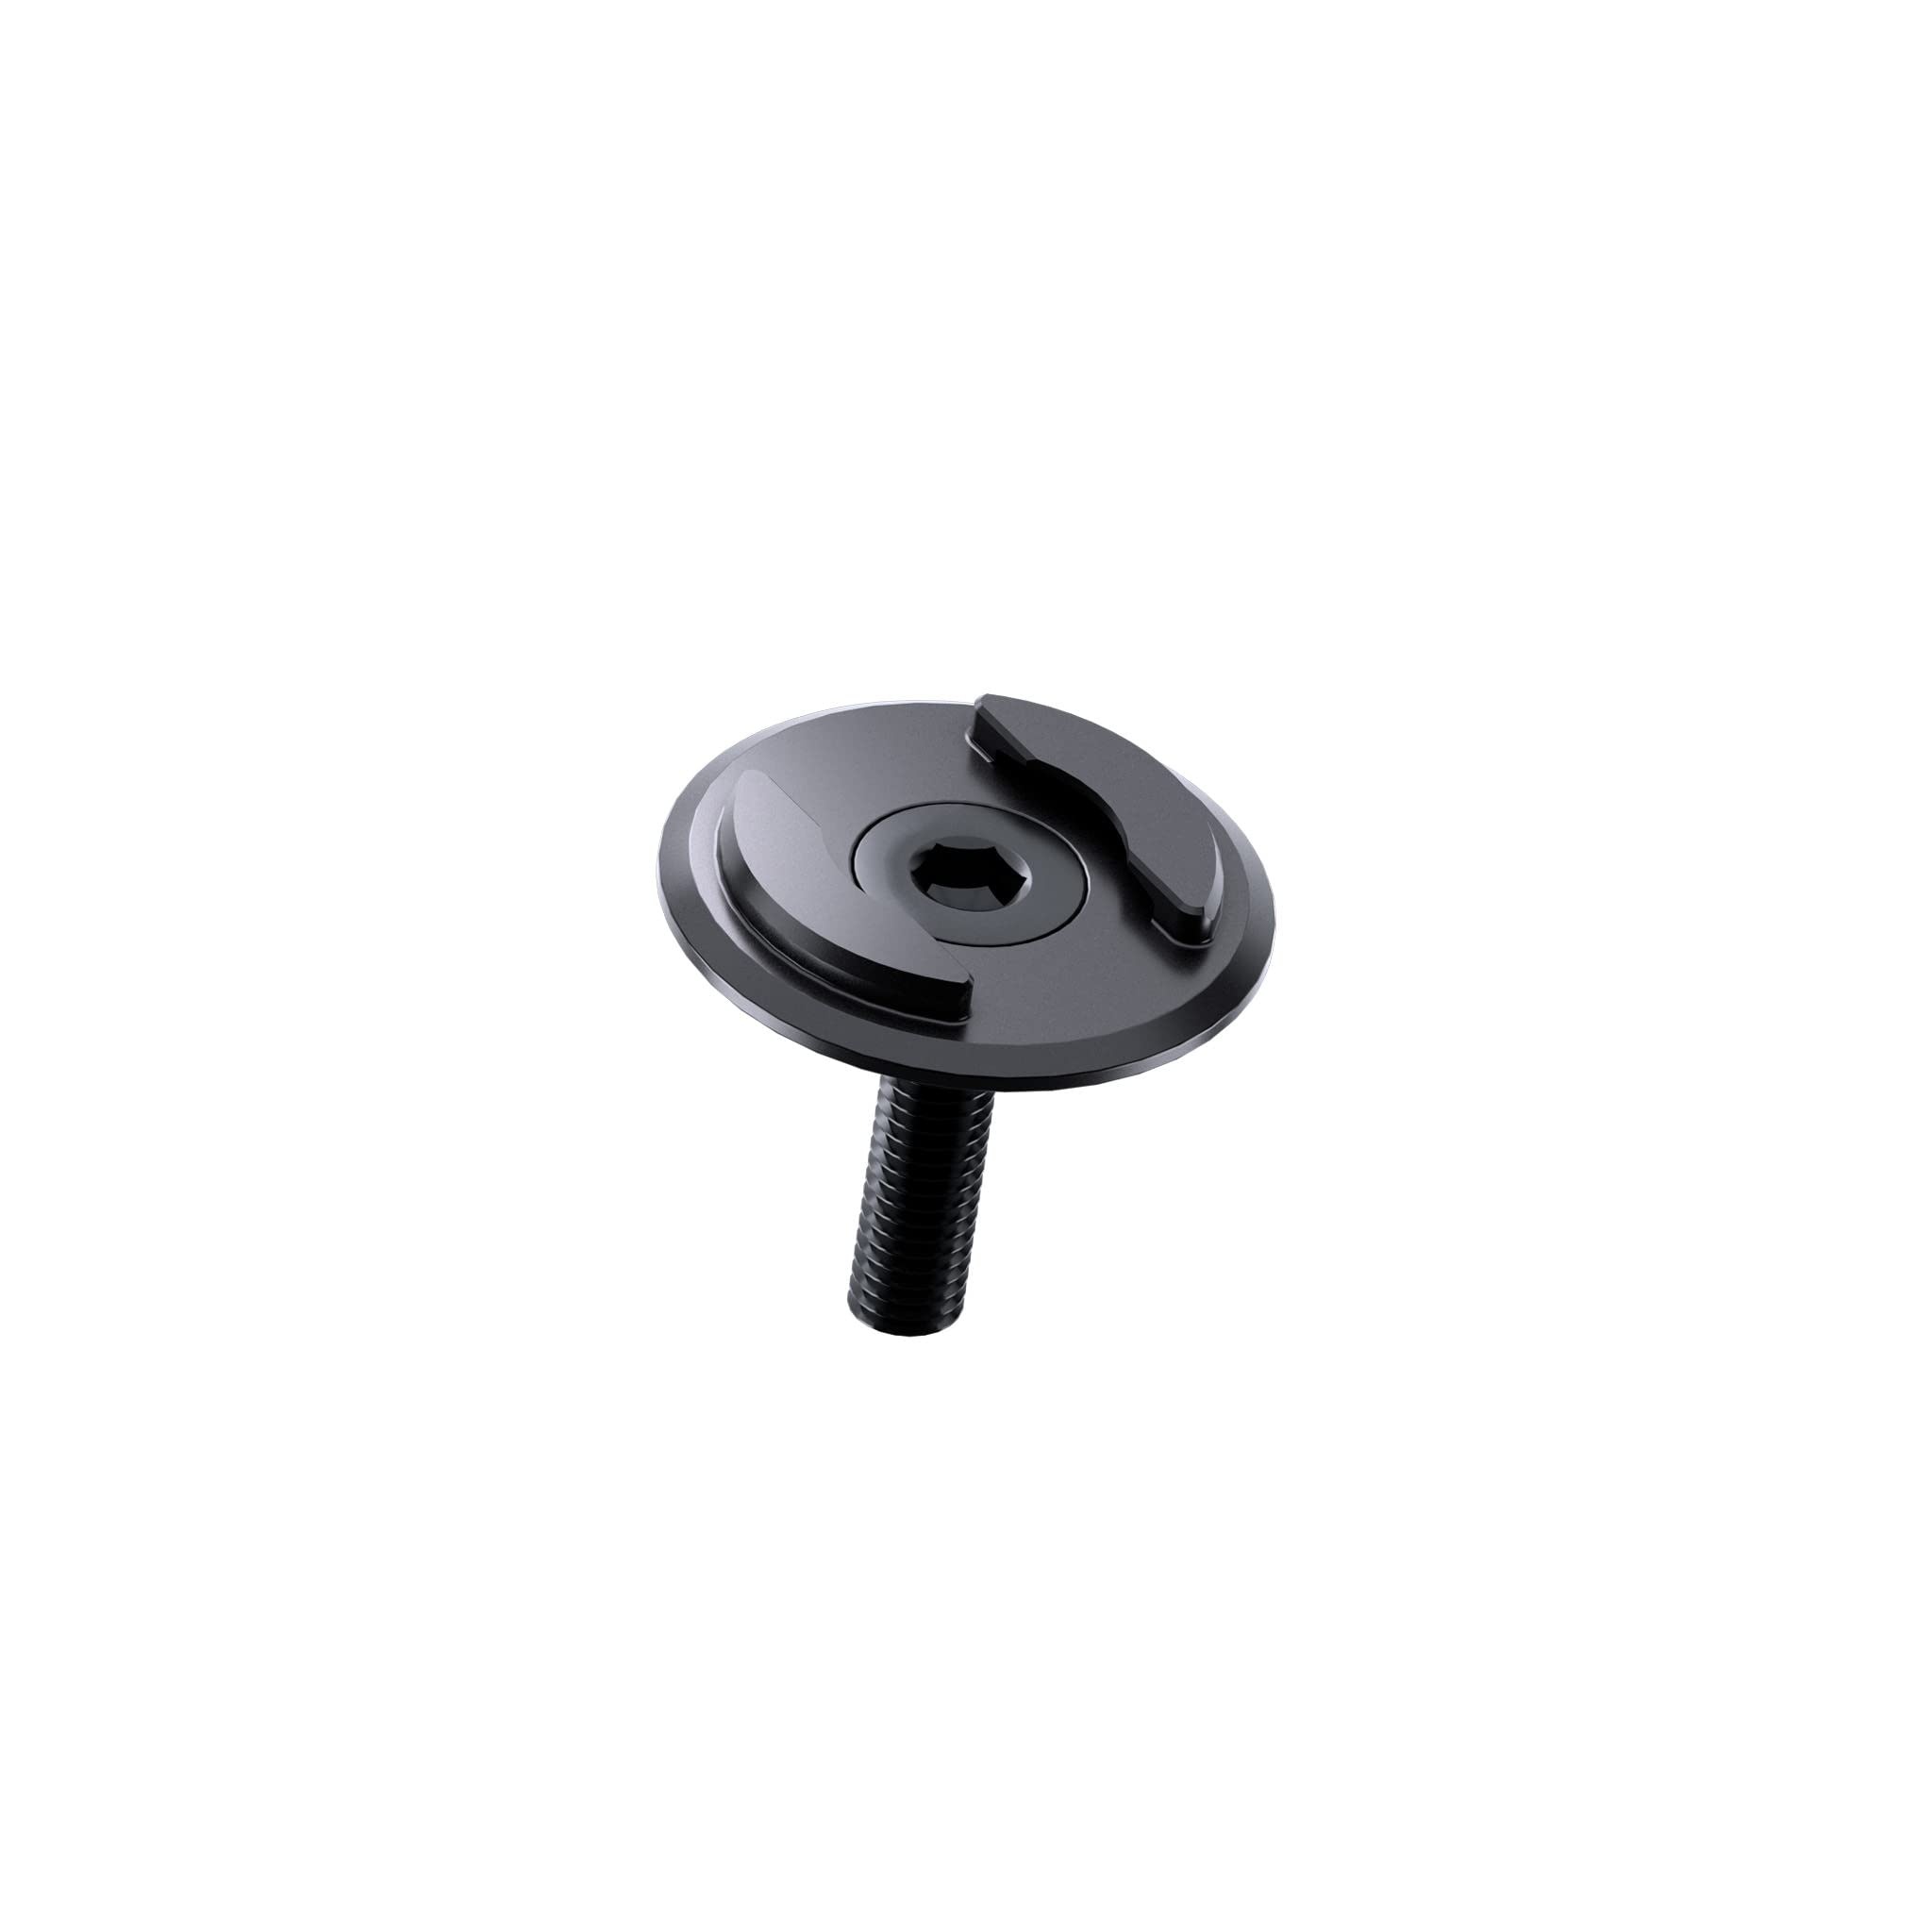
SP CONNECT SP Micro Stem Mount Pro SPC+ 52820
SP Micro Stem Mount Pro SPC+ 52820 FEATURES Box contents: the micro stem mount consists of: micro stem mount SPC+ and 1 x stem cap screw. The Micro Stem Mount SPC+ made of aluminium allows a particularly flat mounting of the mobile phone. Mounting: the SPC+ Micro Stem Mount for flat mounting on the bike handlebar stem. Fixed in one second, ideal for navigation and messaging/playlist access on the go. Are you looking for an intuitive, secure solution for mounting SPC+ phone case including mobile phone on the bike? With the Micro Stem Mount SPC+ you are well equipped. SPC+ required: expand the proven system with SPC+ for a range of new possibilities, especially for the increasingly demanding new smartphone generations. Practical: flat mobile phone mounting on the bicycle handlebar stem with headset cap. Lightweight aluminium mount for easy access to navigation devices and apps on the go.
Brand: SP CONNECT
Category: Sporting Goods > Outdoor Recreation > Cycling > Bicycle Accessories > Bicycle Computer Accessories > Bicycle Computer Mounts